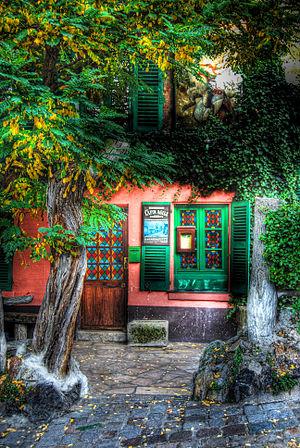
Le Lapin Agile à Paris.